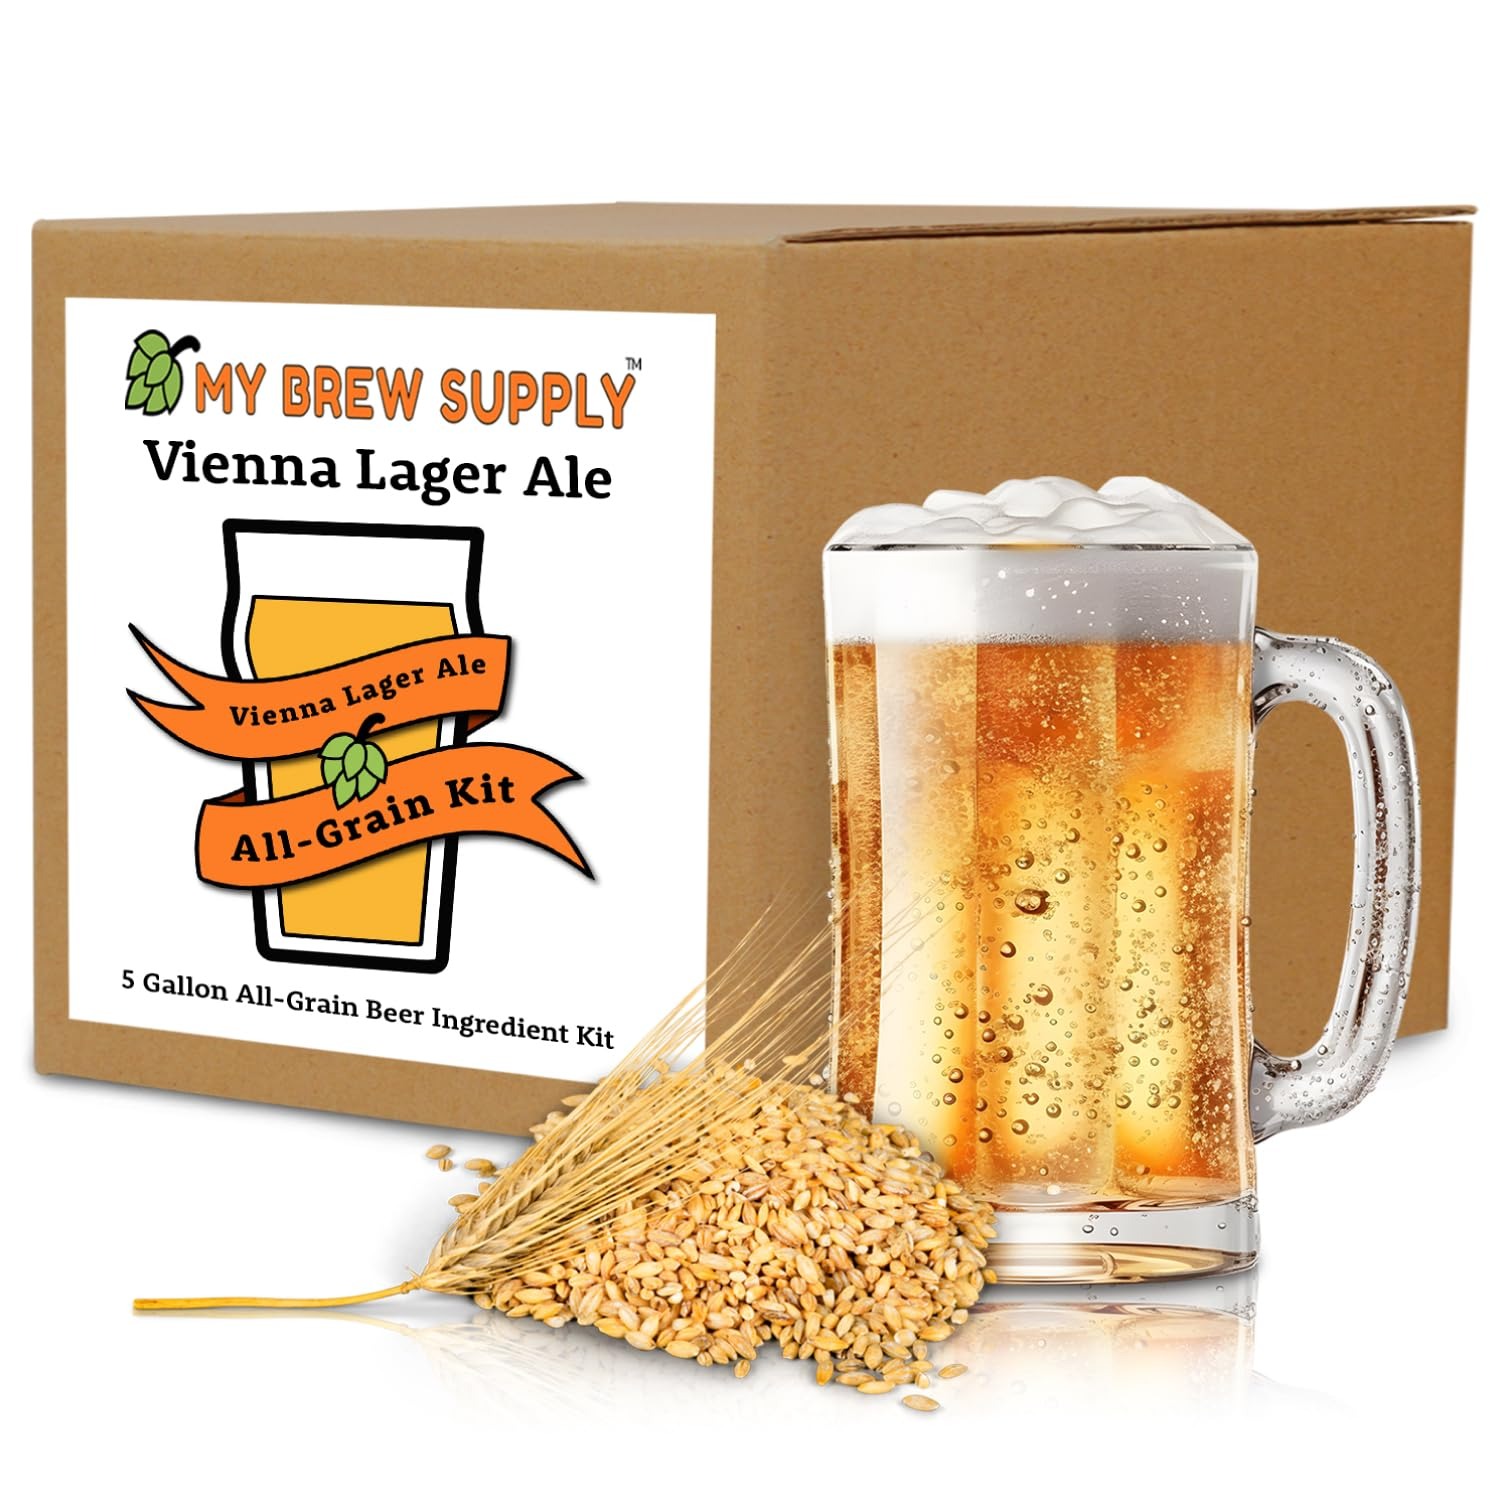
Item Name: My Brew Supply Vienna Lager Ale Brewing Kit | Vienna & Maris Otter Malt | Munich Light & Carapils Grain | Czech Saaz Pellet Hops | LalBrew Nottingham Yeast | 5 Gallon Advanced All Grain Home Brewing
Bullet Point 1: Beer Brewing Kit: The My Brew Supply Vienna Lager Ale Beer Brewing Kit includes all the ingredients you'll need to brew your own beer! This bundle includes 4lbs Maris Otter Malt, 4lbs Vienna Malt, 8oz Carapils Grains, 1lb Munich Light Grains, 2oz Czech Saaz Pellet Hops, LalBrew Nottingham Yeast, and Brewing Procedures.
Bullet Point 2: Vienna & Maris Otter Malt: Our Vienna Lager Ale Malt included in this beer kit is made using the finest two-row spring barley grown in Western Europe to ensure that your malted drinks have a light but clean flavor. This kit uses an ale yeast (temp range 57°F to 70°F) that has good tolerance for low fermentation temperatures 54°F that allows this strain to be used in lager-style beer. The flavor is very light and clean with delicate malty aromas and slight toasty notes.
Bullet Point 3: Advanced All Grain Home Brewing: This home brewing kit is for advanced brewers who have the proper equipment and experience brewing and are looking to follow an easy recipe or to create their own unique homebrew beer recipes. ***Mash Tun is REQUIRED for proper brewing.***
Bullet Point 4: All Grain Beer Making Kit: With our premium DIY brew ingredients, you can brew your own beer and ale with ease! My Brew Supply also offers other beer making supplies including yeast, hops, flavorings, and equipment. To ensure freshness, all beer-making kits are made to order.
Bullet Point 5: DIY Brewing: My Brew Supply started in 1997 as a hobby, before opening for business in 2017 brewing beer, malt, ale, and more. With a passion for brewing, we pride ourselves on offering the highest quality grain, kits, and supplies to any home brewers whether you're looking to start your own hobby or if you're already an expert.
Product Description: The My Brew Supply Vienna Lager Ale Beer Brewing Kit includes all the ingredients you'll need to brew your own beer! This bundle includes 4lbs Maris Otter Malt, 4lbs Vienna Malt, 8oz Carapils Grains, 1lb Munich Light Grains, 2oz Czech Saaz Pellet Hops, LalBrew Nottingham Yeast, and Brewing Procedures. Our Vienna Lager Ale Malt included in this beer kit is made using the finest two-row spring barley grown in Western Europe to ensure that your malted drinks have a light but clean flavor. This kit uses an ale yeast (temp range 57°F to 70°F) that has good tolerance for low fermentation temperatures 54°F that allows this strain to be used in lager-style beer. The flavor is very light and clean with delicate malty aromas and slight toasty notes. This home brewing kit is for advanced brewers who have the proper equipment and experience brewing and are looking to follow an easy recipe or to create their own unique homebrew beer recipes. Mash Tun is REQUIRED for proper brewing. With our premium DIY brew ingredients, you can brew your own beer and ale with ease! My Brew Supply also offers other beer-making supplies including yeast, hops, flavorings, and equipment. To ensure freshness, these kits are made to order. My Brew Supply started in 1997 as a hobby, brewing beer, malt, ale, and more. With a passion for brewing, we pride ourselves on offering the highest quality grain, kits, and supplies to any home brewers whether you're looking to start your own hobby or if you're already an expert.<br> ***Mash Tun is REQUIRED for proper brewing.***<br> <br> Features:<br> - 4lbs Maris Otter Malt Malt<br> - 4lbs Vienna Malt<br> - 1lb Munich Light Grains<br> - 8oz Carapils Grains<br> - 2oz Czech Saaz Pellet Hops<br> - LalBrew Nottingham Yeast<br> - Made-To-Order<br> - Grown In Europe<br> - For Advanced Brewers<br> - Mash Tun Required
Value: 1.0
Unit: Count

Price: 42.99